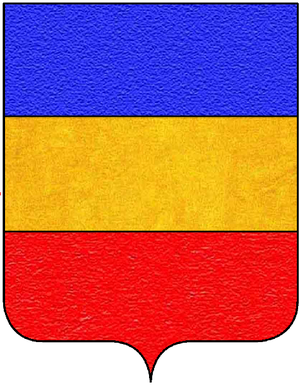
Les familles nobles de Venise ou patriciens de Venise constituent l'aristocratie de la république de Venise à partir de sa fondation en 697. C'est parmi elles que se recrutèrent les membres des institutions oligarchiques de la république, à commencer par son chef élu à vie, le doge. Elles se classent en trois groupes selon leur ancienneté : Case Vecchie, Case Nuove, et Case Nuovissime.